Answer in natural language. Which object is closer to modern black leather chair (highlighted by a red box), Window (highlighted by a blue box) or modern black leather chair (highlighted by a green box)? Choose between the following options: Window (highlighted by a blue box) or modern black leather chair (highlighted by a green box)
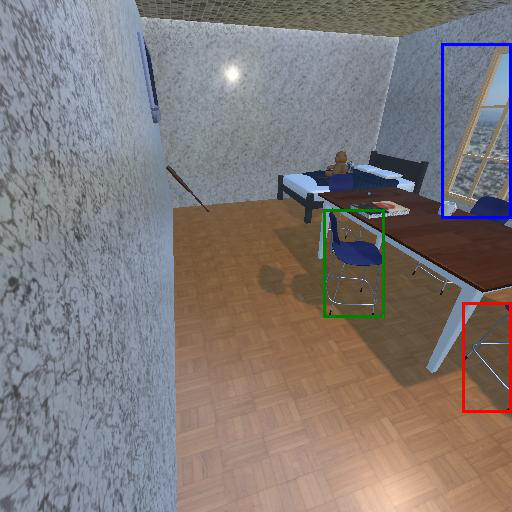
<answer>modern black leather chair (highlighted by a green box)</answer>